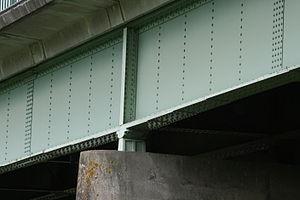
Le pont du Maréchal Joffre sur la Loire, Orléans, Loiret, France – Vue rapprochée d’une poutre
Le pont Maréchal-Joffre, souvent appelé pont du Maréchal Joffre, pont Joffre ou pont neuf, est un pont français enjambant la Loire dans la ville d'Orléans dans le département du Loiret ayant remplacé l'ancien pont Neuf détruit en 1940.